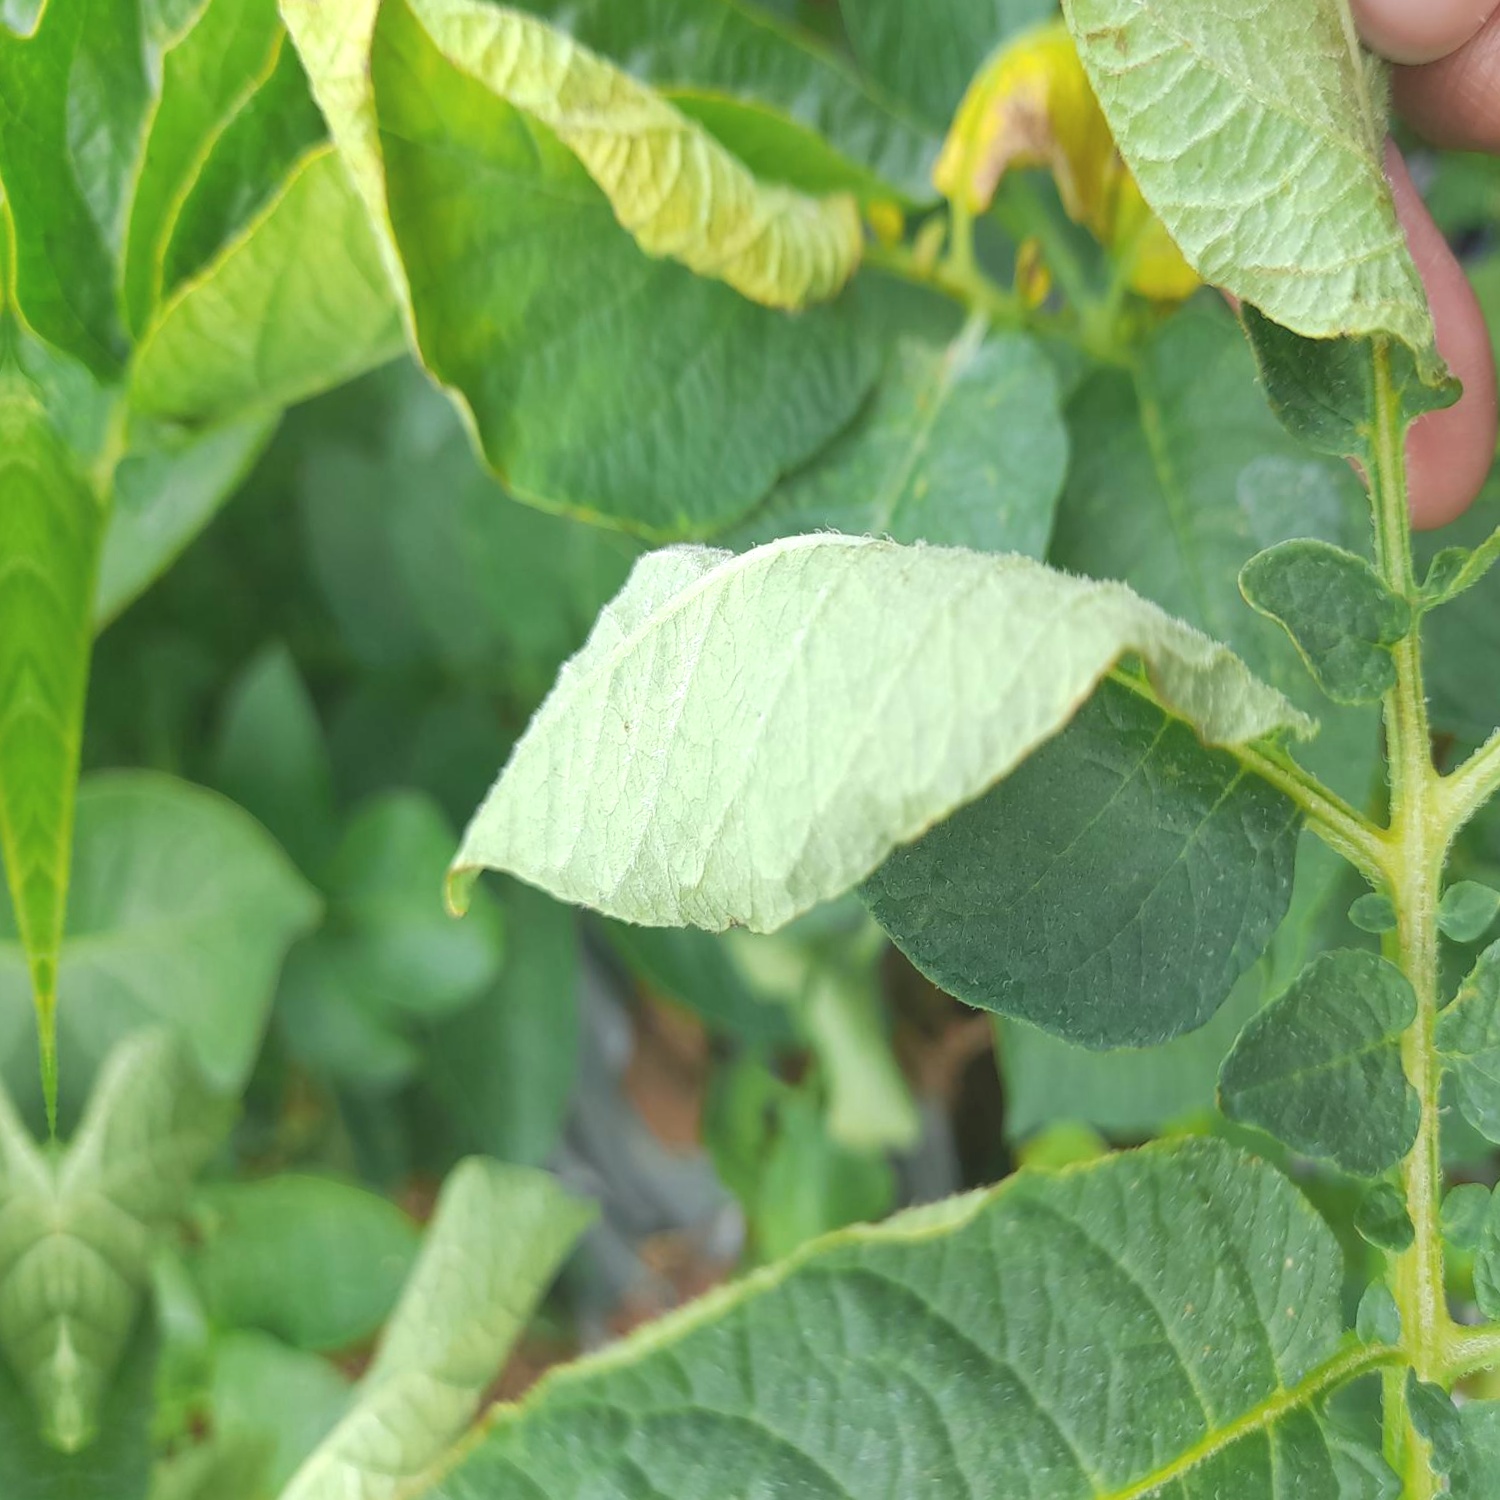
Etiqueta: Pudricion_Parda